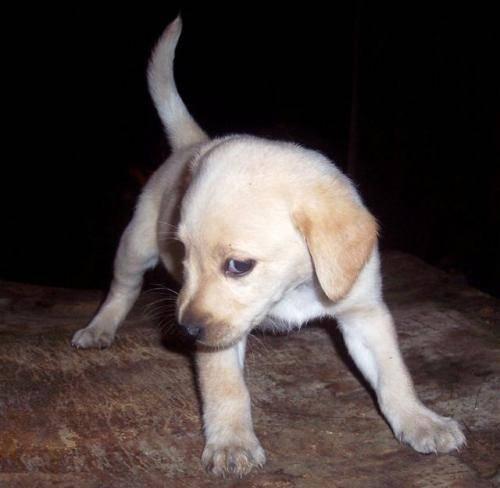
dog